Behind the Times (film)

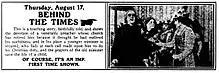
A newspaper advertisement.

Behind the Times is a 1911 short film by Thomas H. Ince with Owen Moore, Ethel Grandin, and Lucille Young. According to a contemporary newspaper, the story is about the conflict between an old priest who is asked to retire and a young priest who can't do the job properly.